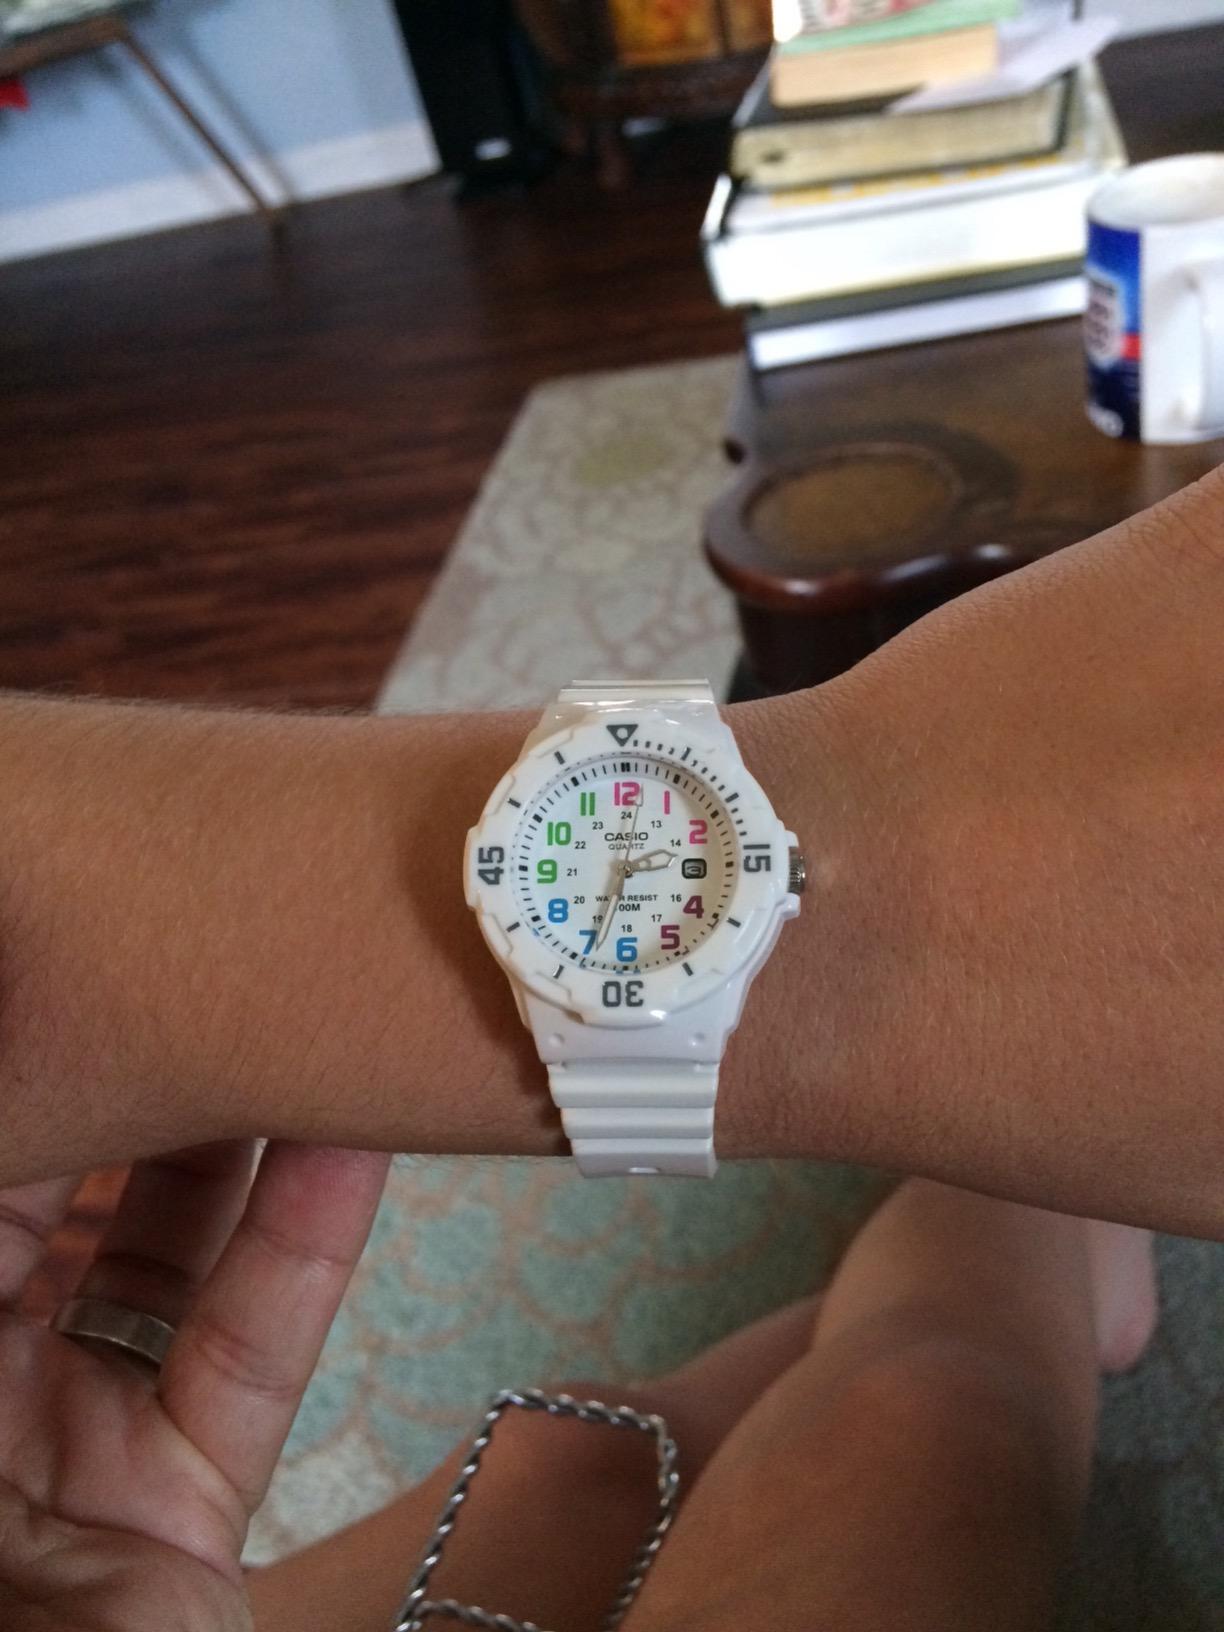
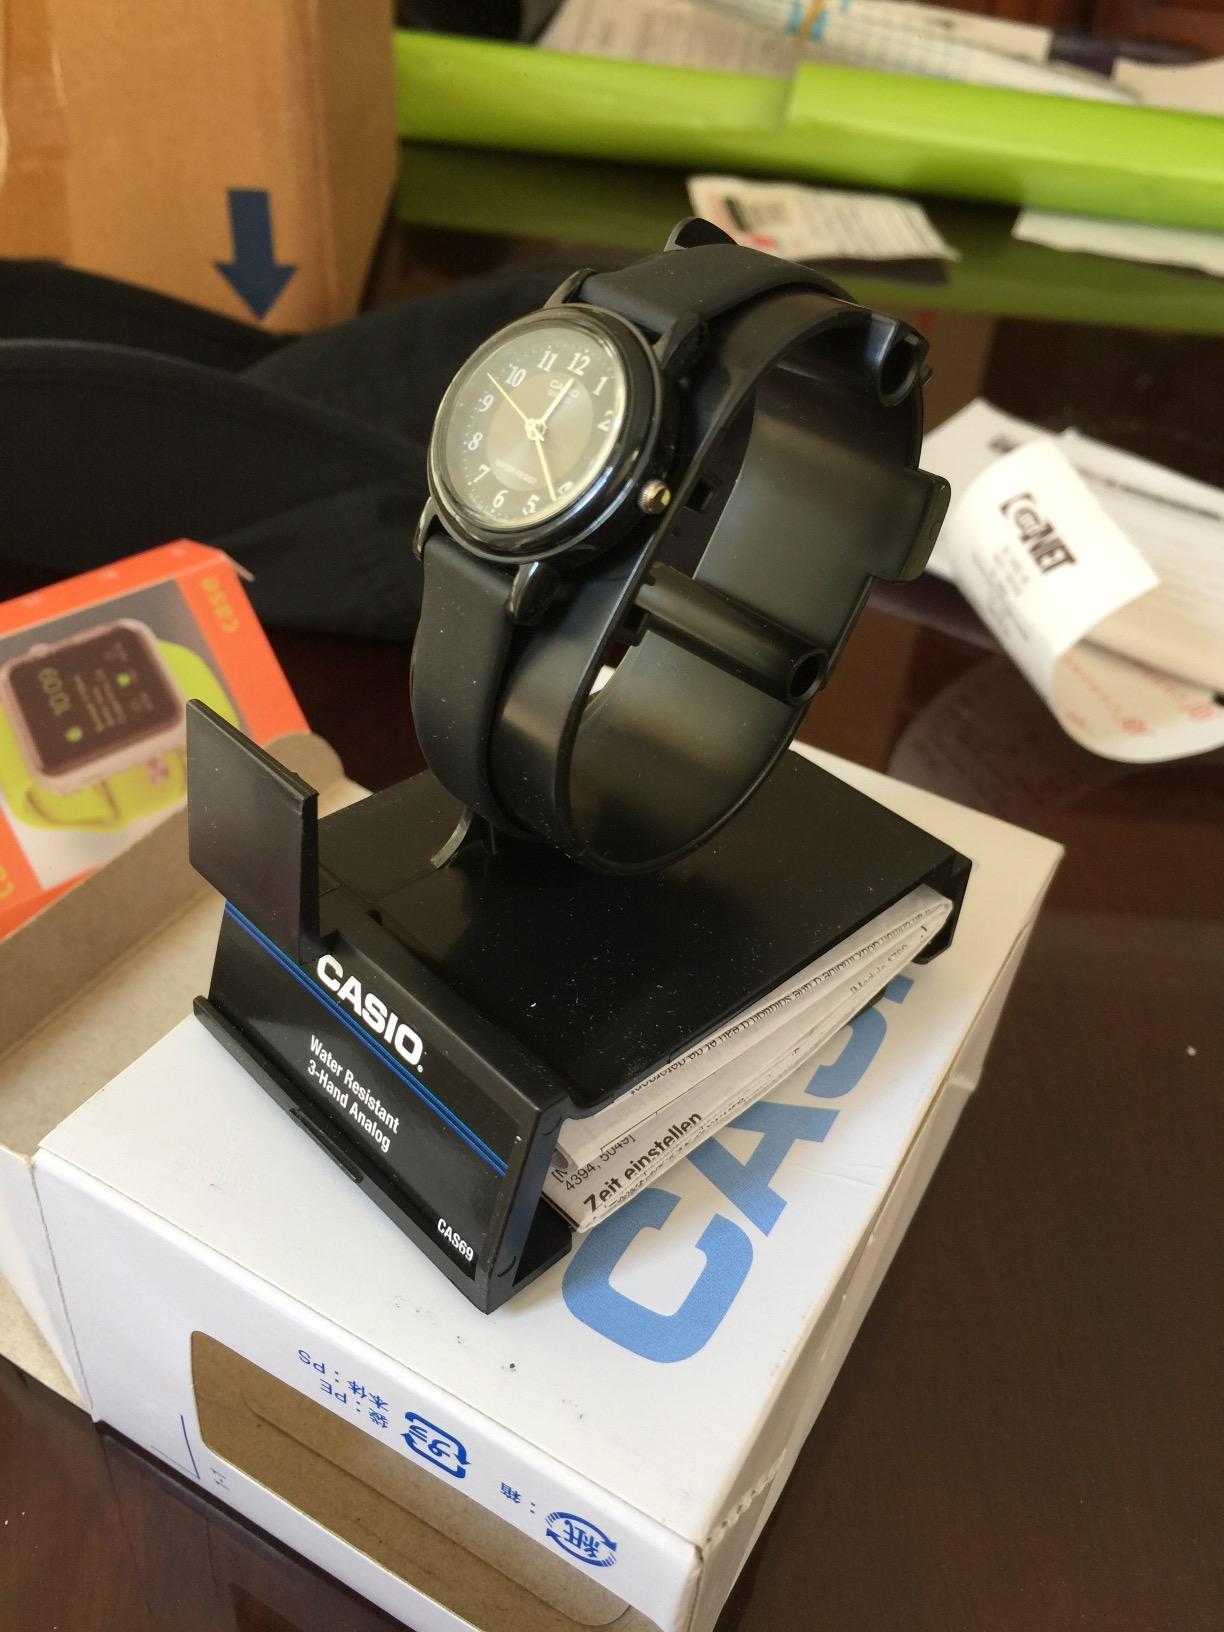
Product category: accessories_watch
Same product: no